Eastern woodlands of the United States

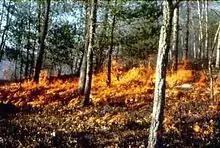
Prescribed fire in Virginia, 1995. Many eastern ridgetops were burned by American Indians.

Of all the United States, southeastern flora has been least changed in composition during the last 20,000 years. During the Last Glacial Maximum about 18,000 years ago, when the glacial front extended south to the approximate location of the Ohio River, preexisting natural communities in the Southeast remained largely intact. As a result, the Southeast contains a high level of endemism and genetic diversity as would be expected of an old flora. Temperate deciduous forests dominated from about 33° to 30° N. latitude, including most of the glacial Gulf Coast from about 84° W. longitude. The coastline later changed during glacial melt, both in the Mississippi River valley and sea level rise of . Regional climate was similar to or slightly drier than modern conditions. Oak, hickory, chestnut, and southern pine species were abundant. Walnuts, beech, sweetgum, alder, birch, tulip tree, elms, hornbeams, tilias, and others that are generally common in modern southern deciduous forests were also common then. Grasses, sedges, and sunflowers were also common. Extensive mesophytic forest communities, similar to modern lowland and bottomland forests, occurred along major river drainages, especially the Mississippi embayment, the Alabama-Coosa-Tallapoosa Basin, the Apalachicola-Chattahoochee-Flint Basin, and the Savannah River Basin.